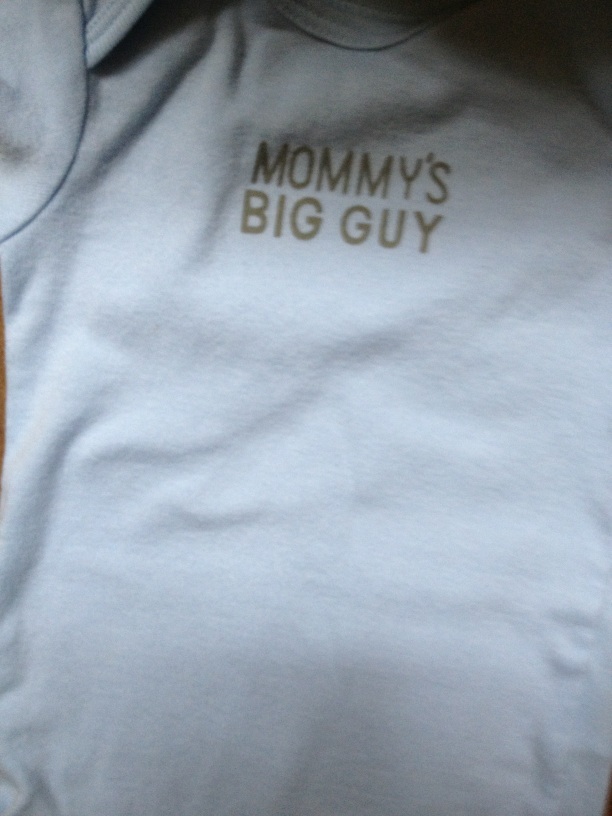Question: What is on this baby's shirt?
Answer: mommys big guy